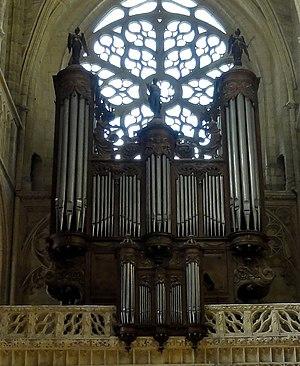
Meaux - Grand orgue de la cathédrale par le facteur Valéran de Héman
Valéran de Héman est un facteur d'orgues français actif dans la première moitié du XVIIᵉ siècle.
L'histoire de l'orgue relate l'apparition, le développement et les évolutions de l'orgue sous un angle historique, de ses origines jusqu'à nos jours.
La cathédrale Saint-Étienne de Meaux est une cathédrale catholique romaine, située à Meaux dans le département français de Seine-et-Marne en région Île-de-France.